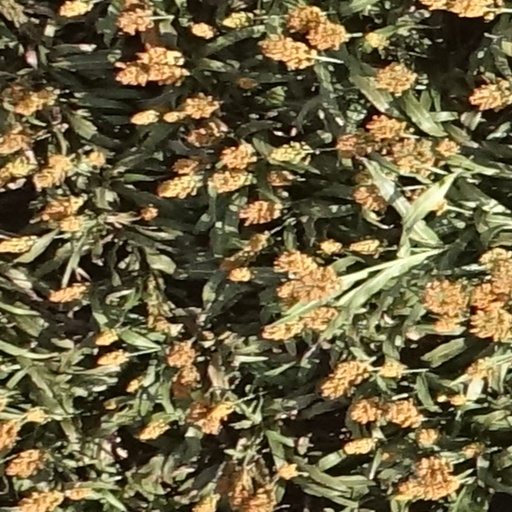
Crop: sorghum